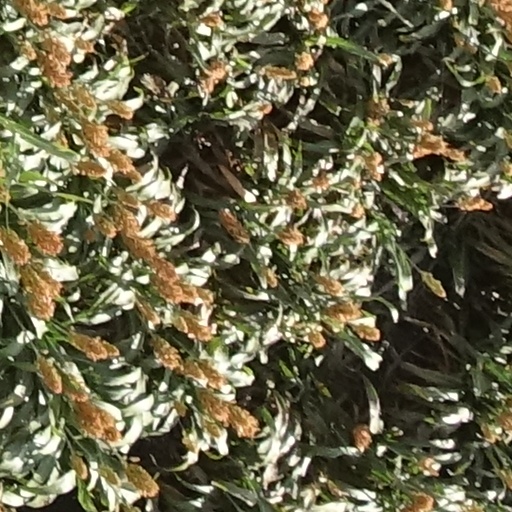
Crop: sorghum